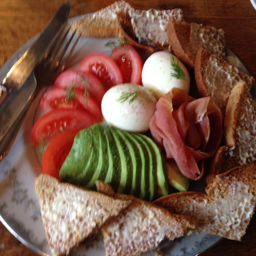
Slices of buttered toast, avocado, tomato, and ham are arranged on a plate.
A plate of food on a dining table.
Plate of food with buttered bread, tomatoes, eggs and avocado.
A player with different kinds of food layed out on it
A plate filled with food and a fork and knife.